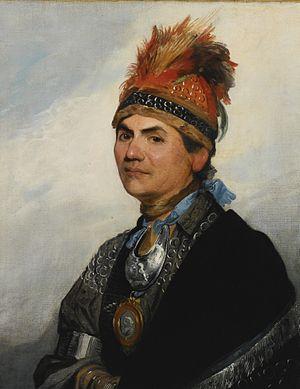
Le massacre de Cherry Valley est une attaque des forces armées britanniques et des Iroquois sur le fort et le village de Cherry Valley au nord de New York, le 11 novembre 1778, au cours de la guerre d'Indépendance américaine. Cet évènement est décrit comme l'un des massacres les plus horribles de la guerre. Une force mixte composée de loyalistes, de soldats britanniques, de Sénécas et de Mohawks, est descendue sur Cherry Valley, dont les défenseurs, en dépit des avertissements, n’étaient pas préparés à l’attaque. Pendant le raid, les Sénécas, en particulier, ont ciblé les non-combattants, et des rapports indiquent que trente de ces personnes ont été tuées, en plus d'un certain nombre de défenseurs armés.
Les Mohawks sont l'une des Six-Nations iroquoises, lesquelles sont, d’ouest en est : les Tuscaroras, les Sénécas, les Cayugas, les Onondagas, les Oneidas et les Mohawks.